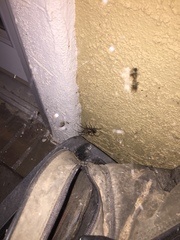
Species: Lactrodectus_hesperus